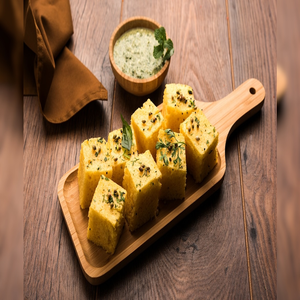
Dish: dhokla